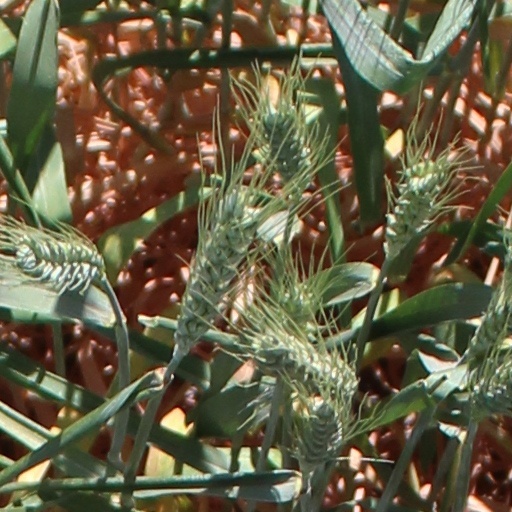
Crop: wheat